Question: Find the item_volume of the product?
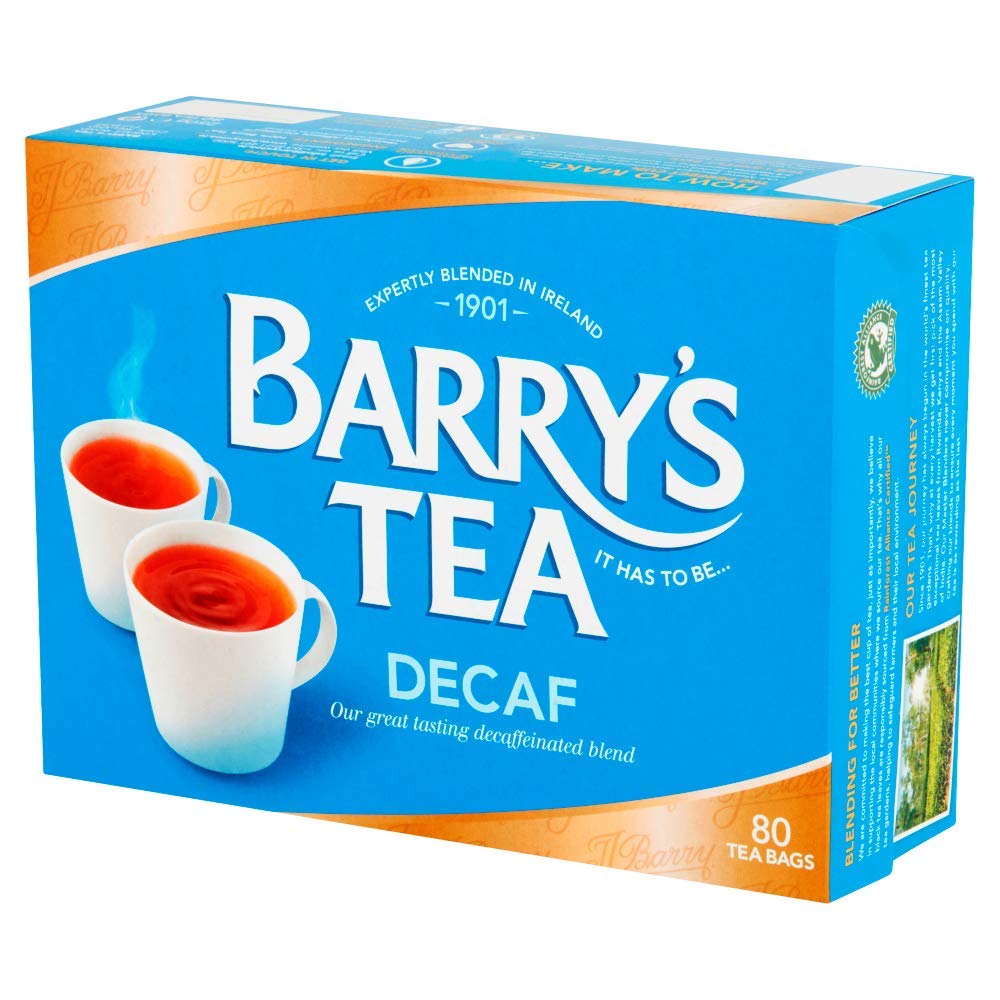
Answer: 119.0 litre